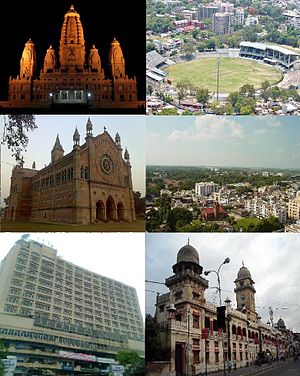
Kanpur
Kanpur er en by i Indien beliggende i provinsen Uttar Pradesh. Byen ligger ved Ganges og har et befolkningstal på 2.701.324.